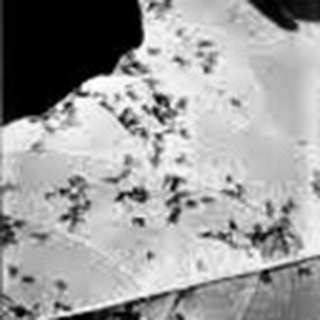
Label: cotton_bacterial_blight